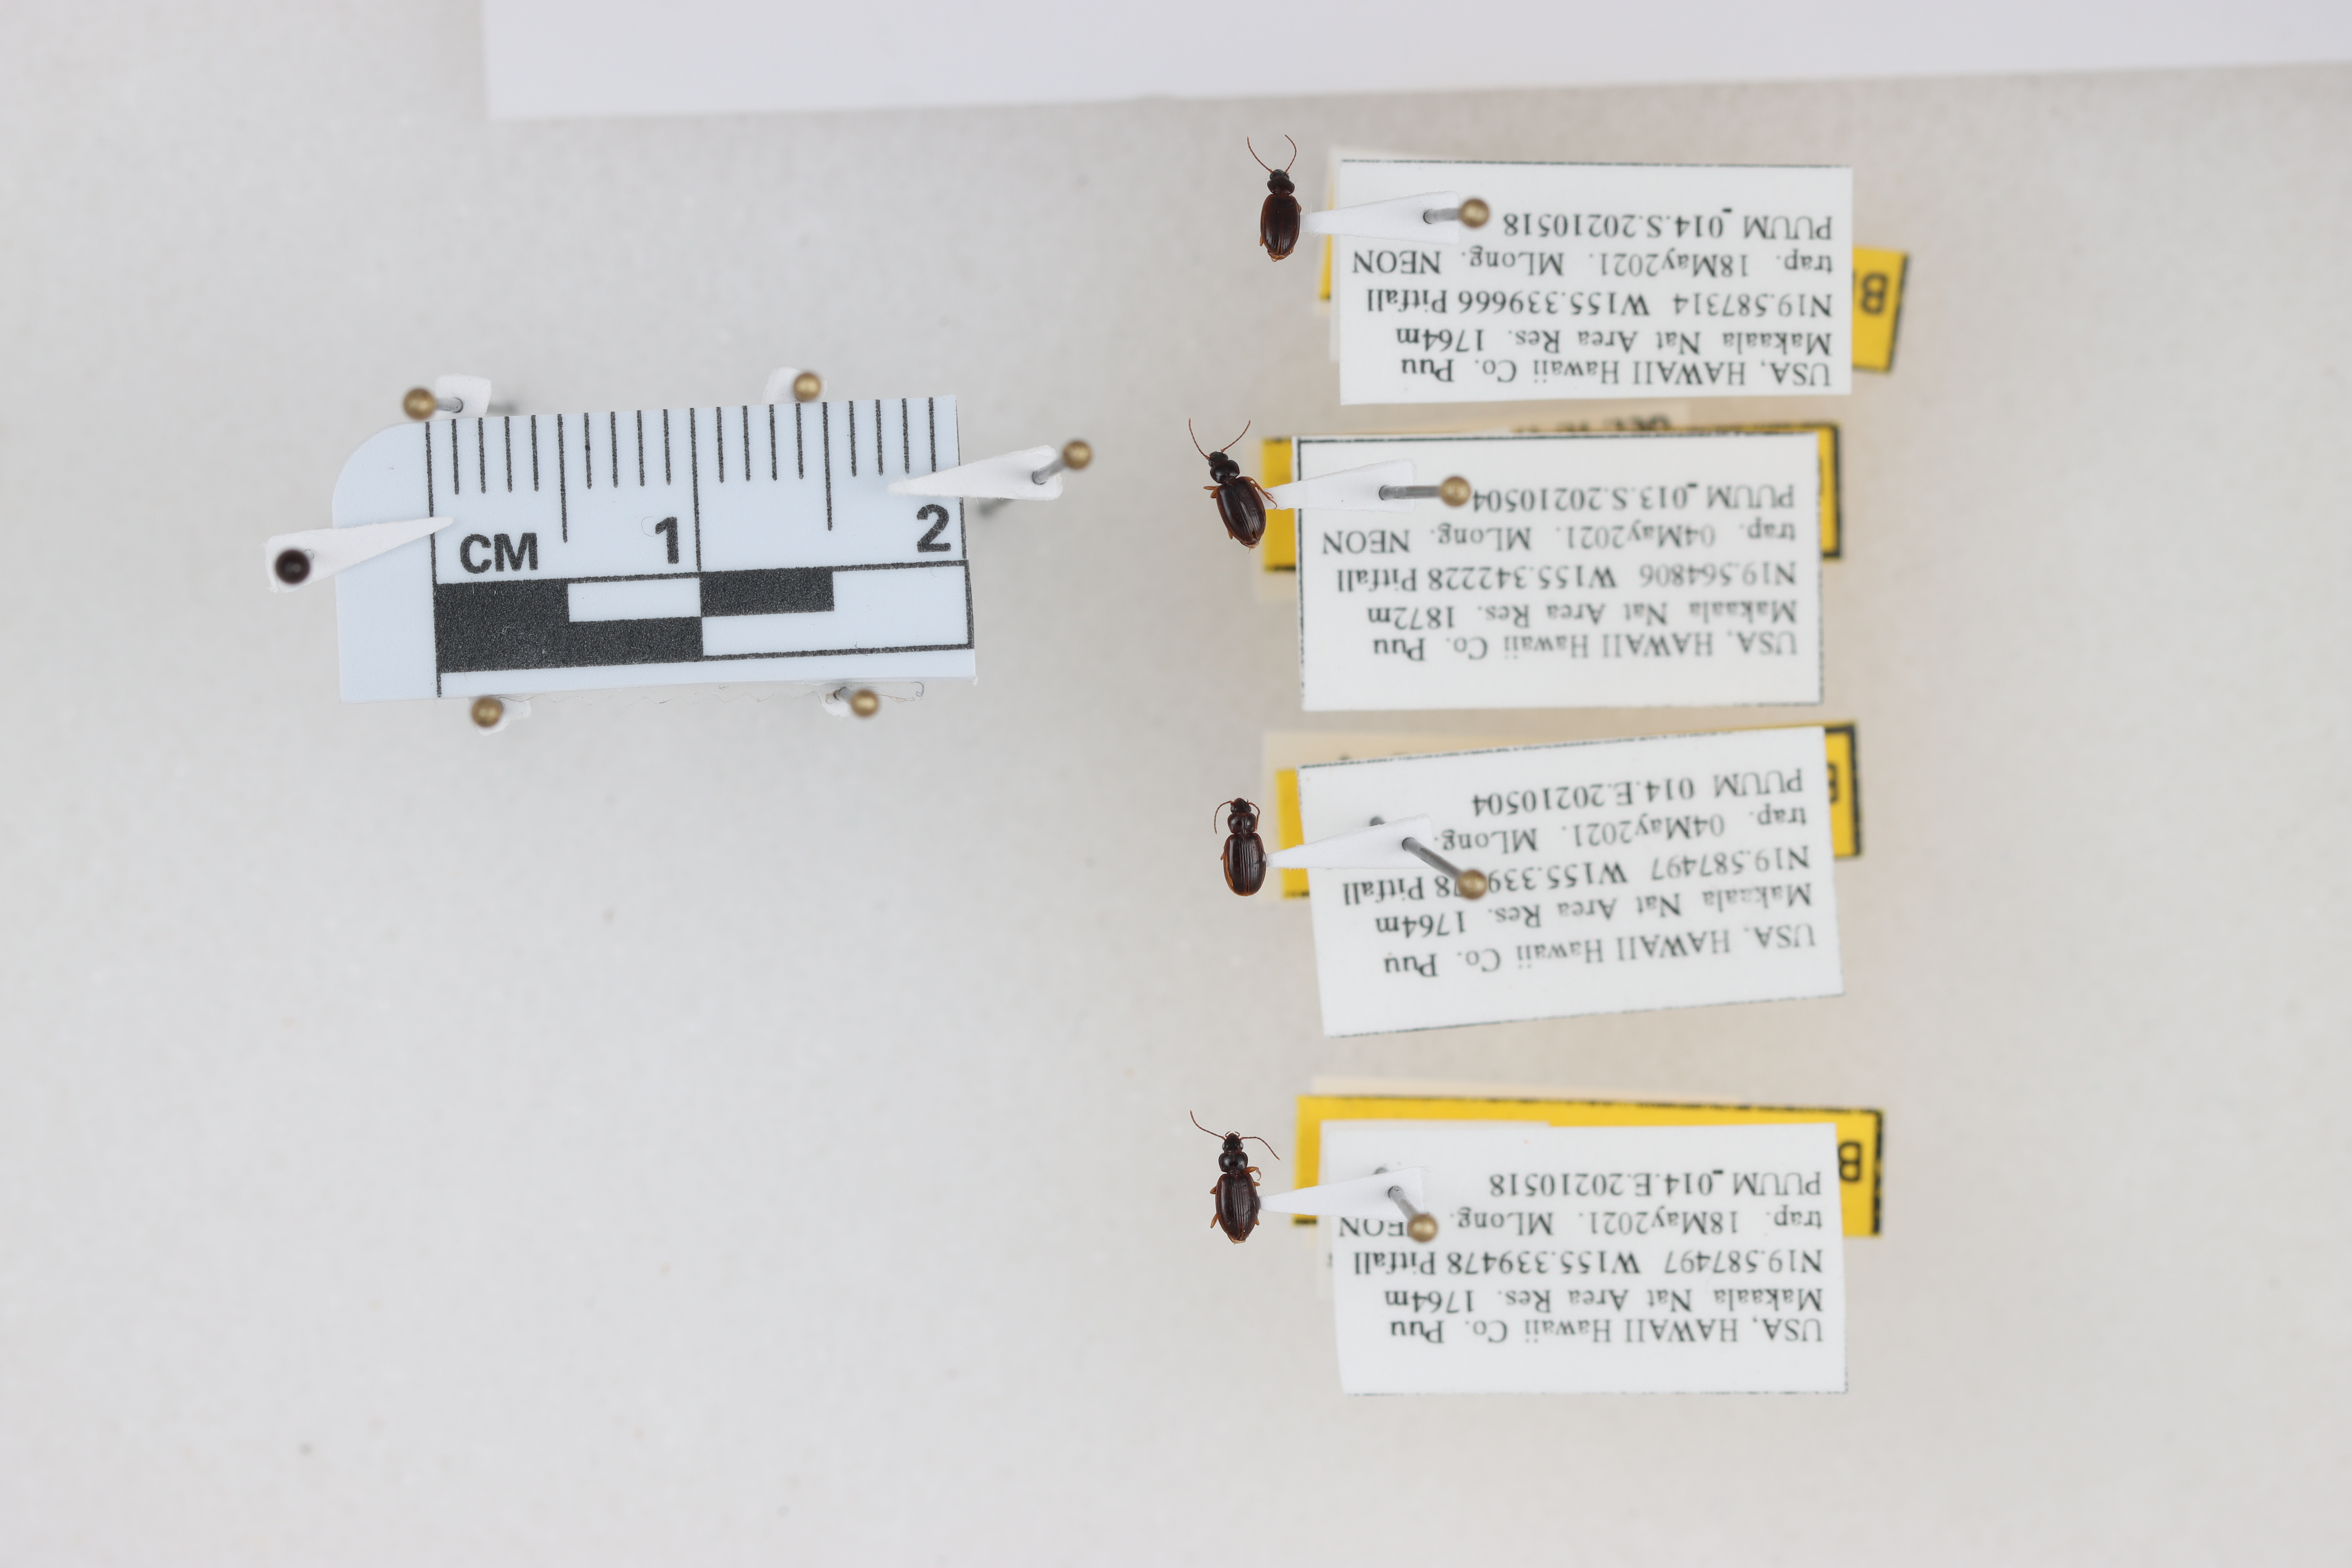
Beetle 1 — elytra length: 0.219 cm, elytra max width: 0.148 cm, basal pronotum width: 0.072 cm

Beetle 2 — elytra length: 0.244 cm, elytra max width: 0.15 cm, basal pronotum width: 0.087 cm

Beetle 3 — elytra length: 0.231 cm, elytra max width: 0.159 cm, basal pronotum width: 0.084 cm

Beetle 4 — elytra length: 0.244 cm, elytra max width: 0.164 cm, basal pronotum width: 0.082 cm